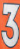
Number: 3